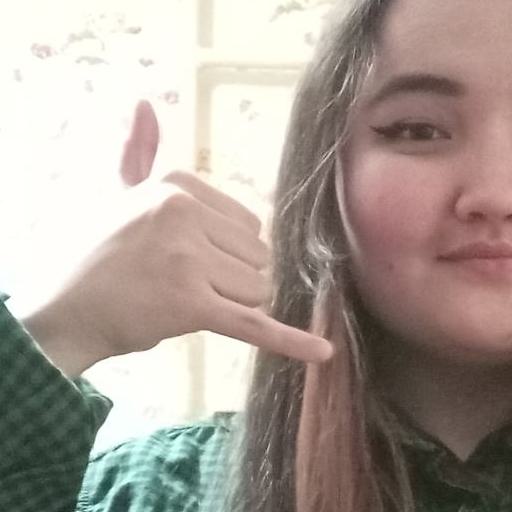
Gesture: call